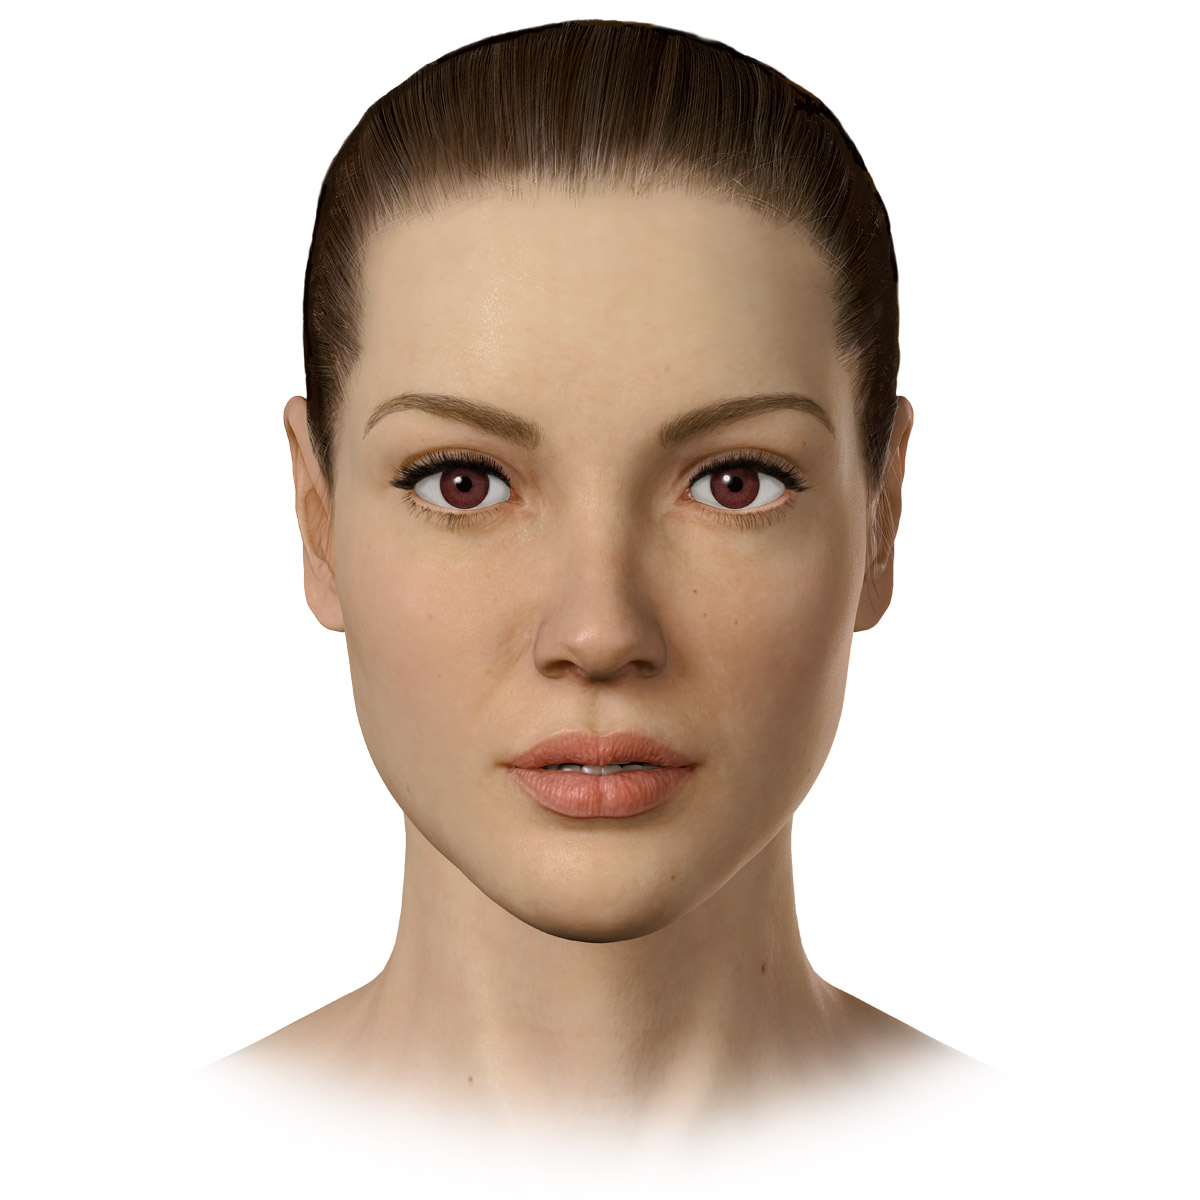
Label: Colored